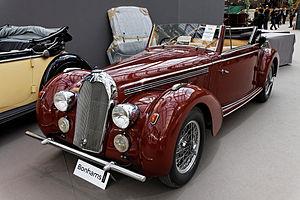
Talbot était un constructeur automobile français d'origine anglaise.